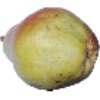
Label: pear_williams